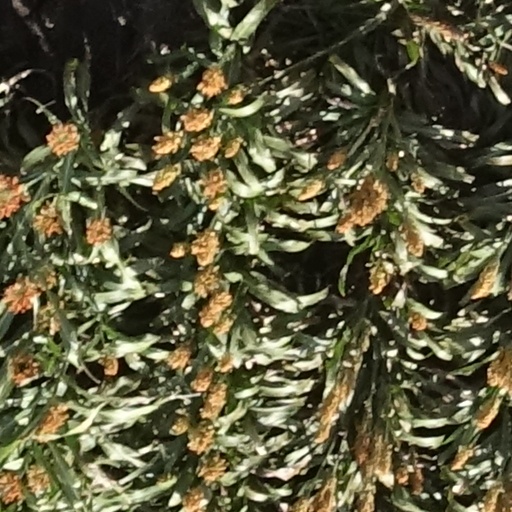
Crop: sorghum